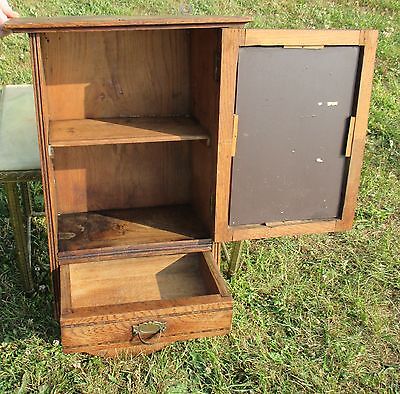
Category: cabinet